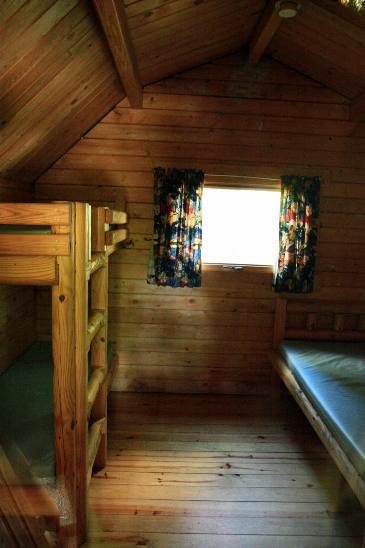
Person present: No